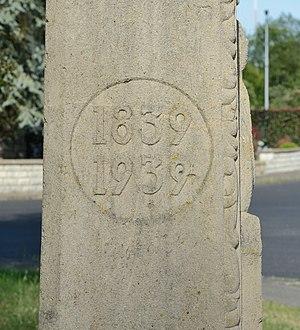
Luxembourg, Beidweiler: détail du côté gauche (Est) du monument de 1939 commémorant le centaire de l'indépendance du grand-duché de Luxembourg. Lëtzebuergesch: Beidler: Detail vun der rietser Säit) (am Osten) vum Onofhängegkeetsmonument vun 1939.